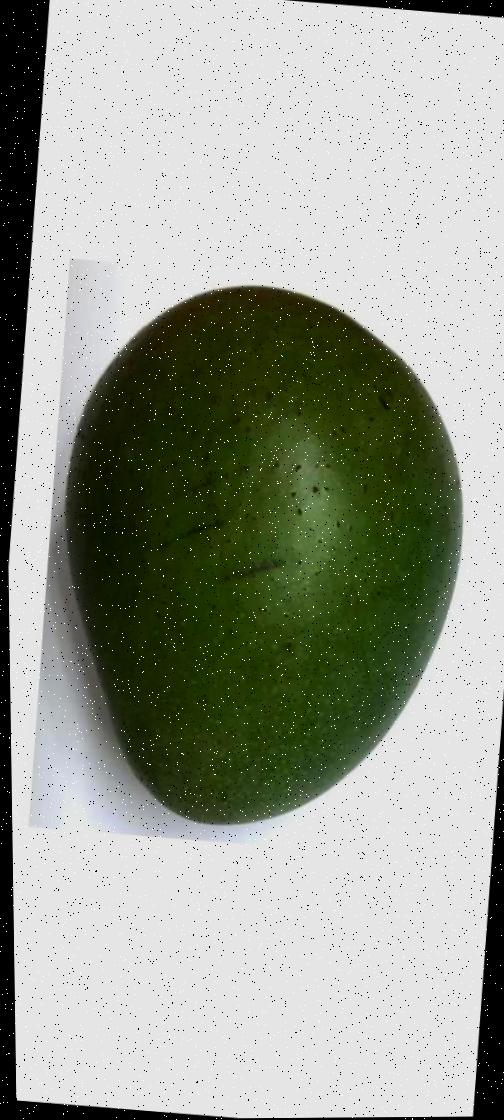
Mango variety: Ashshina Zhinuk